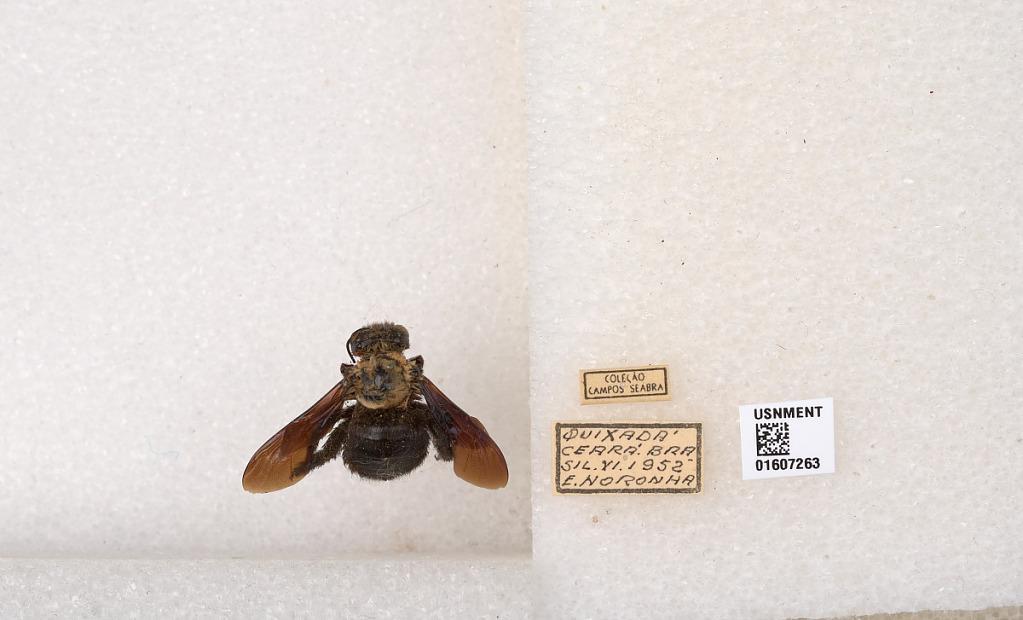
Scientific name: Xylocopa (Neoxylocopa) cearensis Ducke
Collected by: E. Noronha
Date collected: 1952-6-1
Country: Brazil
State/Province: Ceara
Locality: Quixada
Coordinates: -4.97056, -39.0181